Saint-Antoine-des-Quinze-Vingts

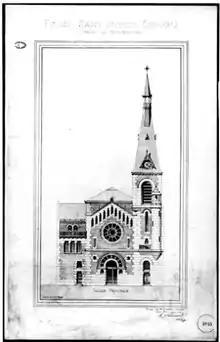

The church is built of brick and stone on a basilical plan in a Romanesque Revival architecture. Some parts and decorations are typical of the Art Nouveau of the École de Nancy.